Schoolcraft College

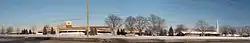
College from Haggerty Road

Schoolcraft College is a public community college in Livonia, Michigan.